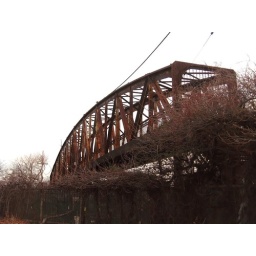
Abandoned railroad bridge near the CSX train yard, South Philadelphia